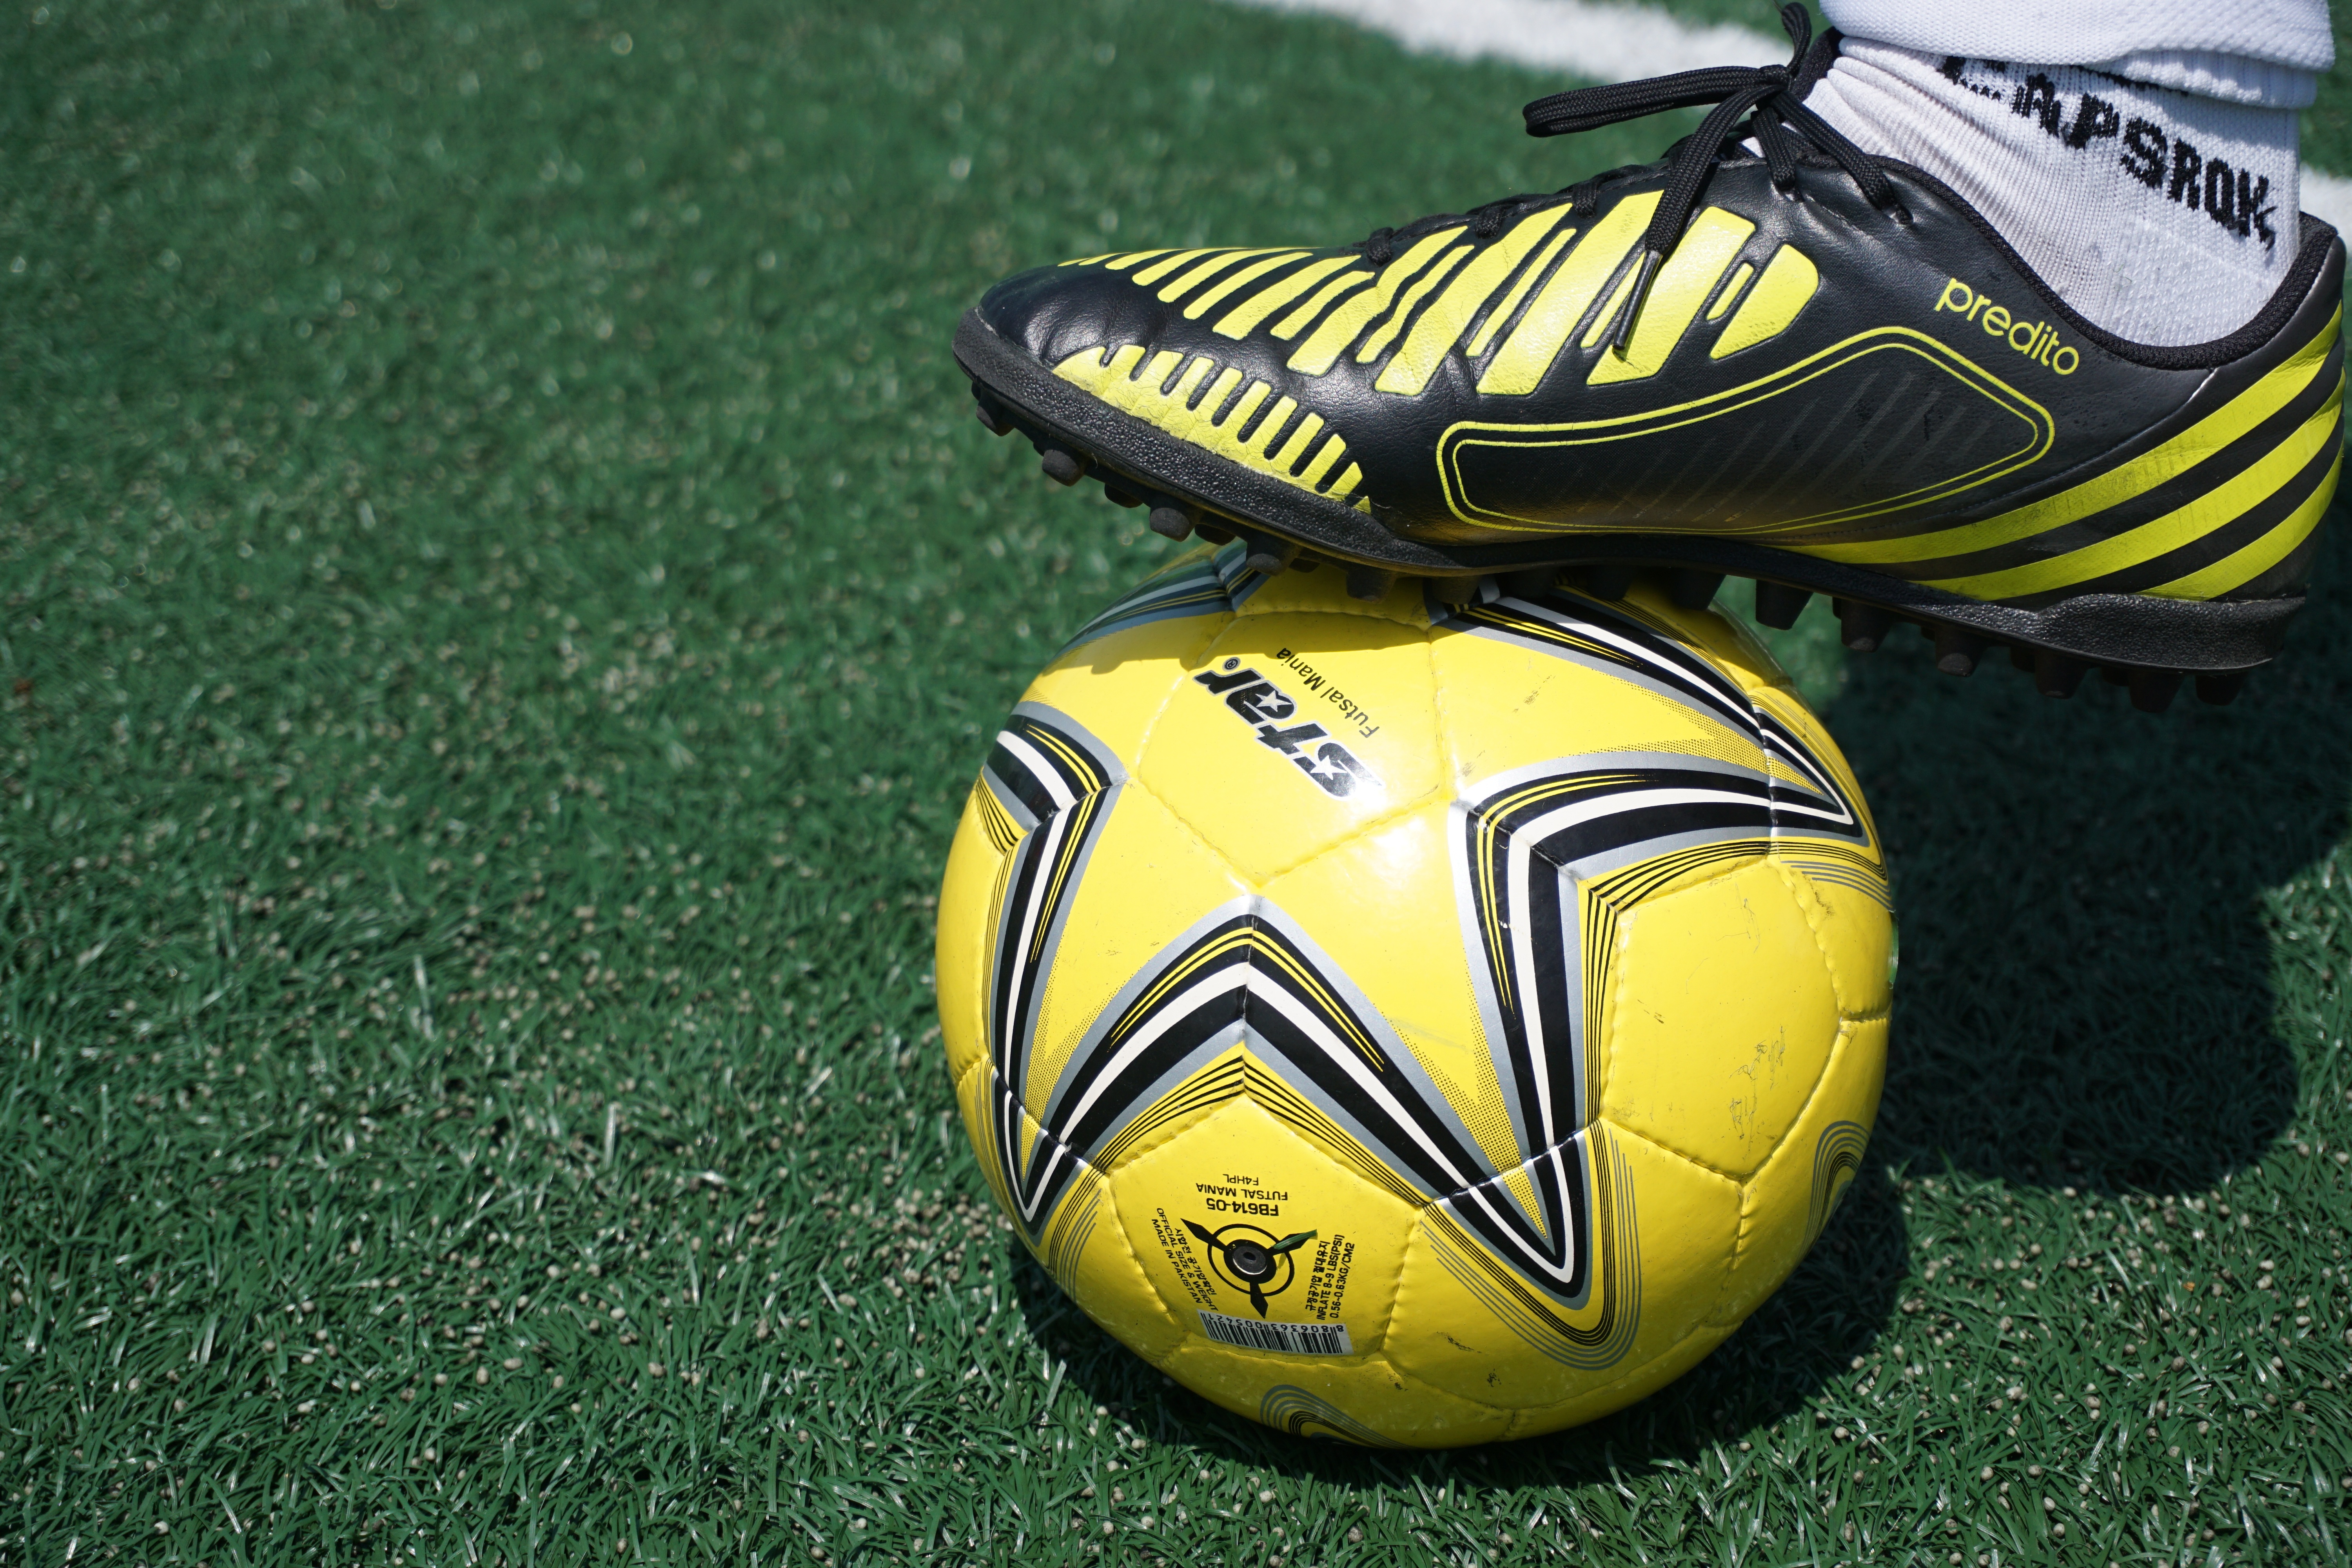
shoe, sport, green, soccer, exercise, yellow, football, player, sports equipment, footwear, ball, hobby, futsal, futsal ball